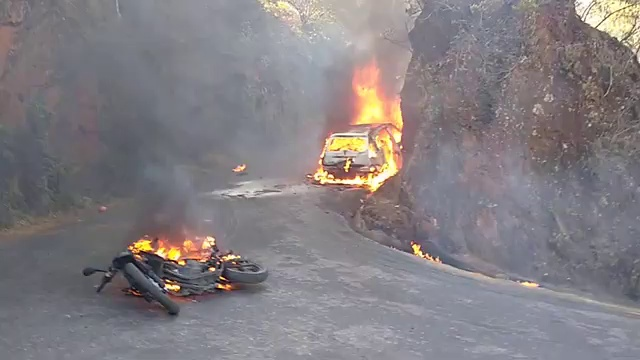
Fire: yes
Smoke: yes